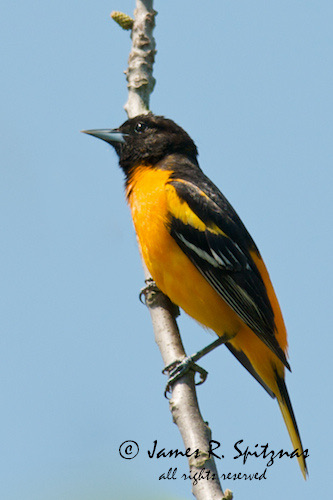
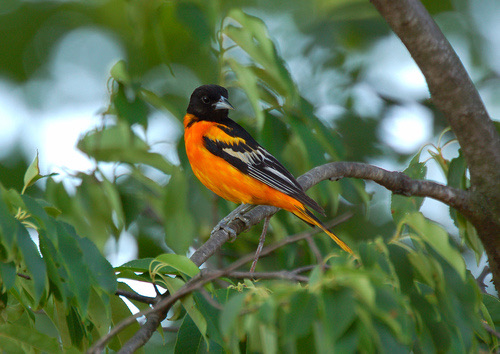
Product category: misc
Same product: yes